Jean Alfonse

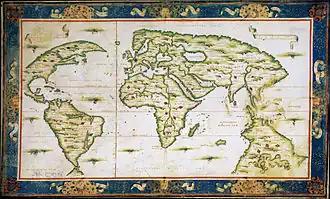
World Map of Nicolas Desliens, . João Afonso's writings and Cosmographies (also based on his previous voyages to the East and the West) inspired and helped the Dieppe School in France

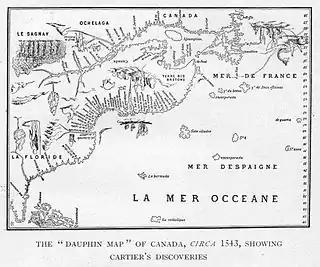
The "Dauphin Map" of Canada, , showing Cartier's discoveries and explorations. A region explored by the pilot Jean Alfonse in 1542–1543

Born João Afonso and later known in France as Jean Fonteneau or Alfonse of Saintonge, he married a woman named Valentine Alfonse (Valentina Alfonso). Taking to the sea at age 12, he joined the Portuguese India Armadas and the Portuguese commercial fleets as they sailed past the seven seas to the coasts of Brazil, Western Africa, and around the Cape to Madagascar and Asia. His writings talk of days lasting three months, and of a vast southern continent, the Terra Australis, and the Jave la Grande, which he claims to have seen south of Southeast Asia, possibly suggesting he had approached the Arctic (by North America), Australia, and Antarctica.